The Holocaust

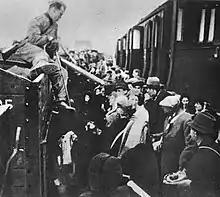
Deportation to Chełmno

The systematic murder of Jews began in the Soviet Union in 1941. During the invasion, many Jews were conscripted into the Red Army. Out of 10 or 15 million Soviet civilians who fled eastwards to the Soviet interior, 1.6 million were Jews. Local inhabitants killed as many as 50,000 Jews in pogroms in Latvia, Lithuania, eastern Poland, Ukraine, and the Romanian borderlands. Although German forces tried to incite pogroms, their role in causing violence is controversial. Romanian soldiers killed tens of thousands of Jews from Odessa by April 1942.